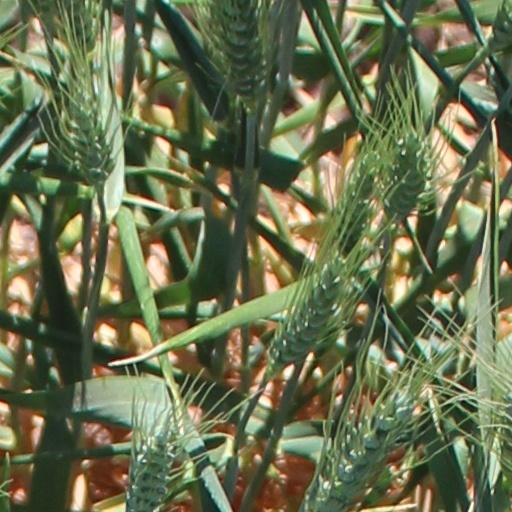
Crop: wheat